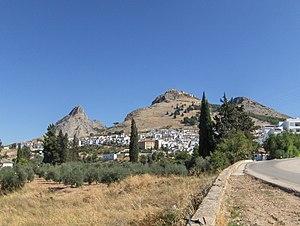
Archidona est une ville et une municipalité de la province de Malaga, dans la communauté autonome d'Andalousie en Espagne. C'est le chef-lieu de la comarque du Nord-est de Málaga.